Bally's Dover

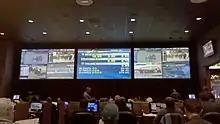
Dover Downs' Sports Lounge (2011)

Bally's Dover Casino Resort, formerly Dover Downs, is a hotel, casino, and racetrack complex in Dover, Delaware. It has a harness horse racing track, which is surrounded by Dover Motor Speedway, a concrete track used for NASCAR motor racing events. The complex is owned by Gaming and Leisure Properties and operated by Bally's Corporation, excluding the motor racing circuit, which is owned by Speedway Motorsports.